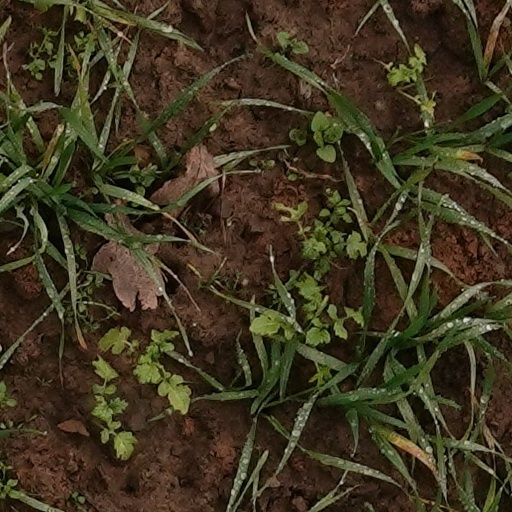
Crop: wheat